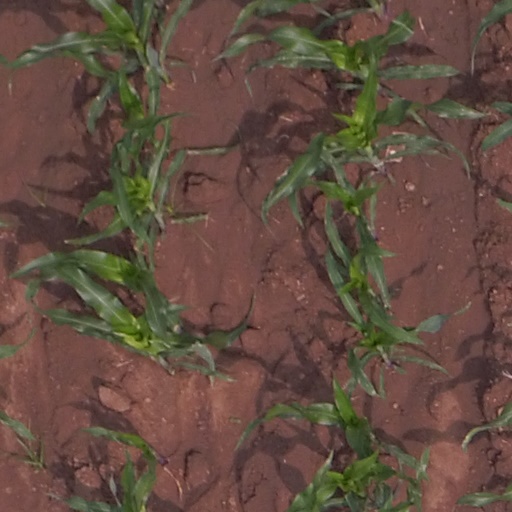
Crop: maize; corn